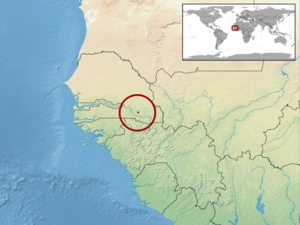
Cynisca senegalensis est une espèce d'amphisbènes de la famille des Amphisbaenidae.